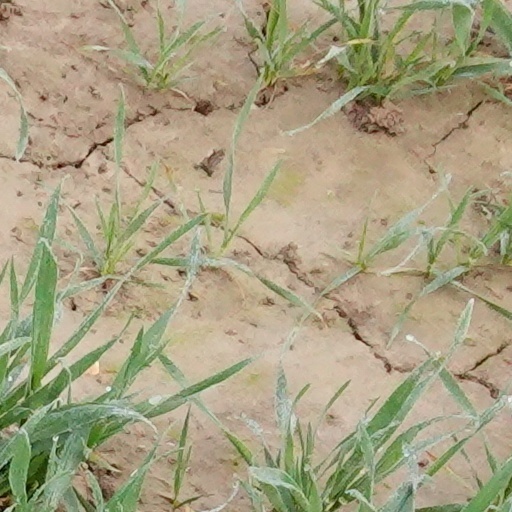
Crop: wheat